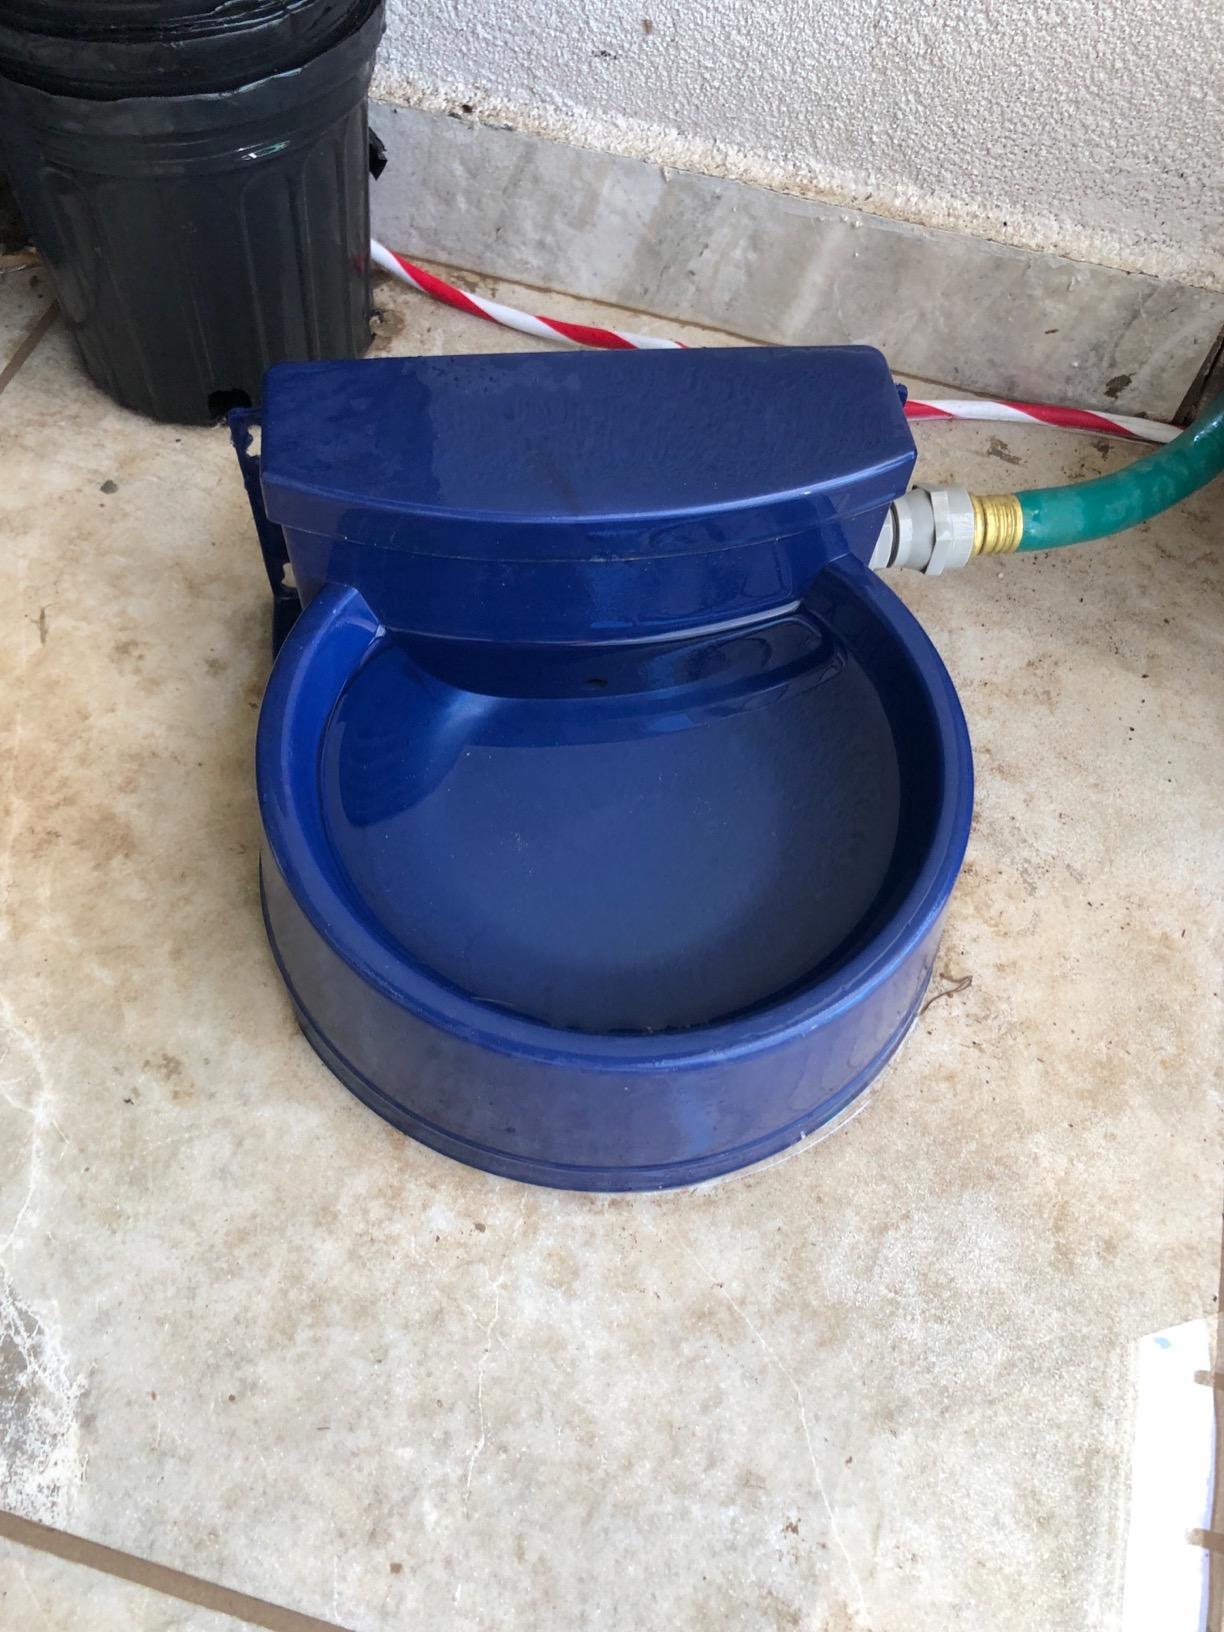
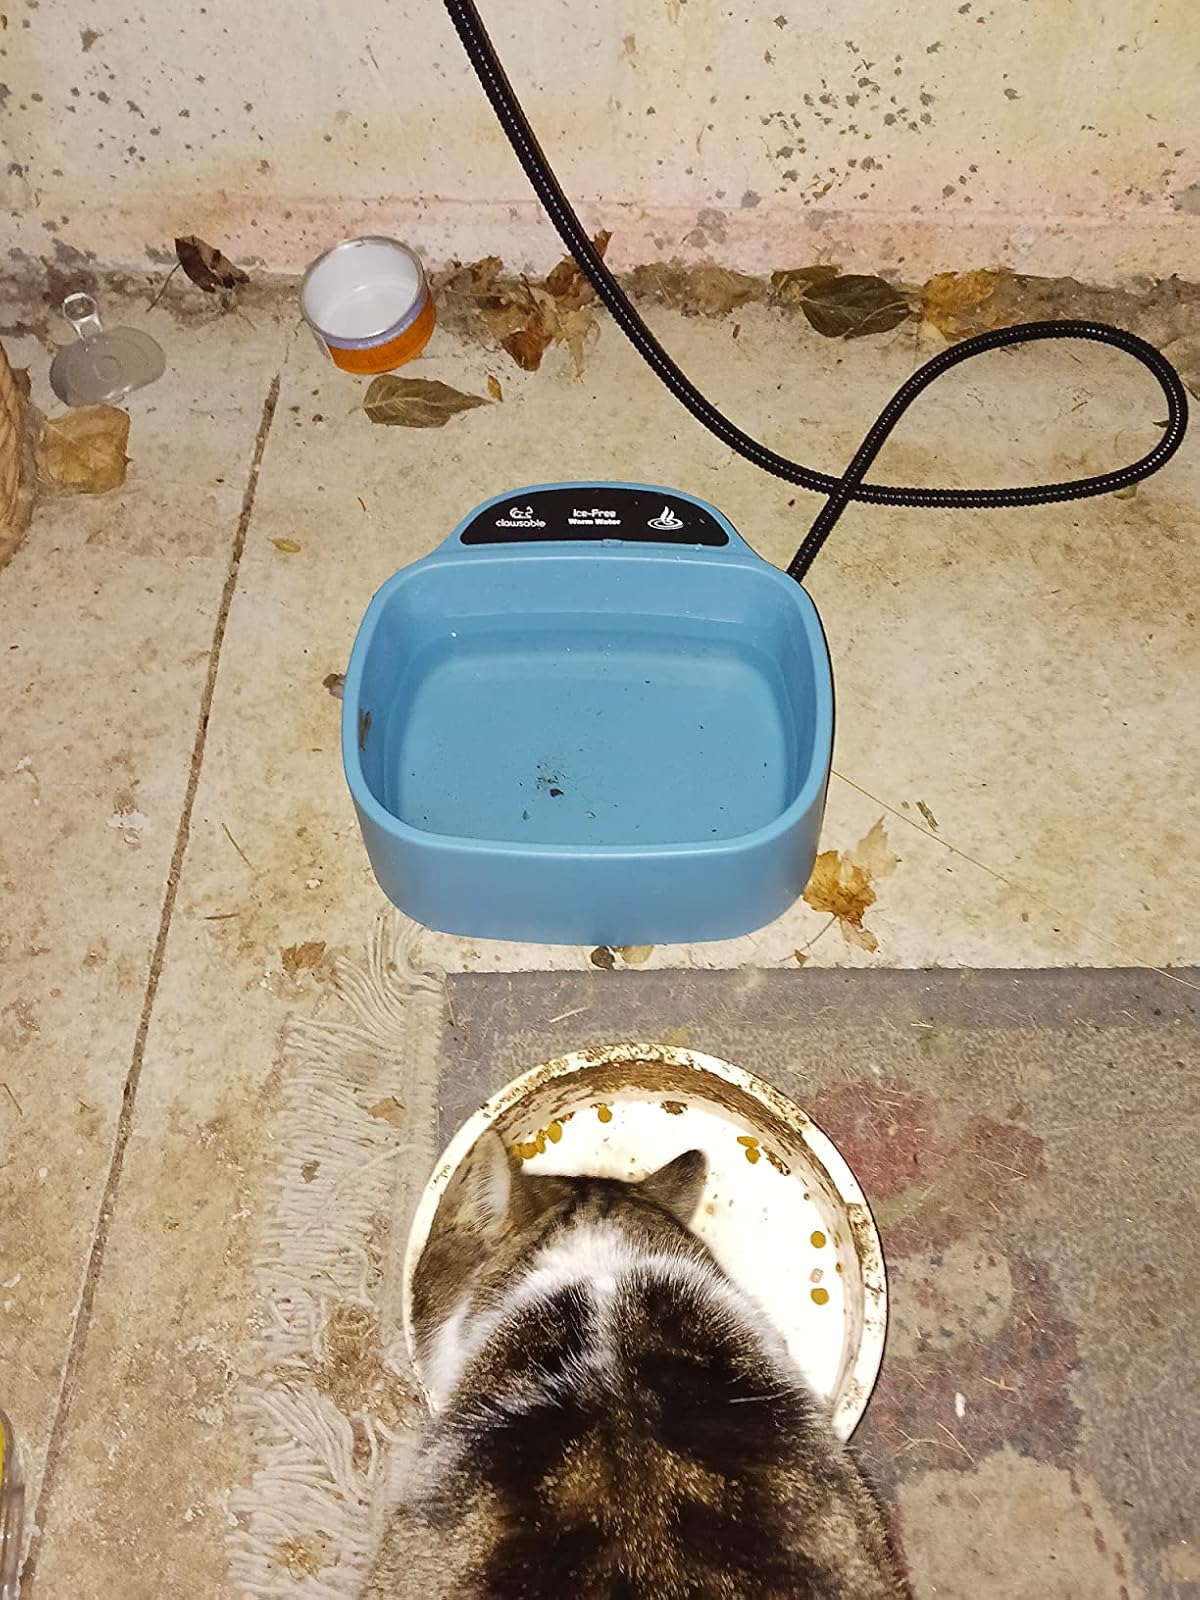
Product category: items_bowl
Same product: no